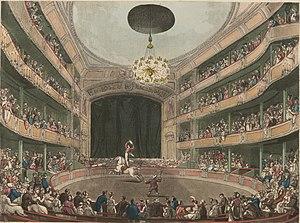
Philip Astley est un célèbre écuyer anglais qui fonda au XVIIIᵉ siècle le cirque moderne en donnant une place prépondérante au dressage équestre dans son spectacle.